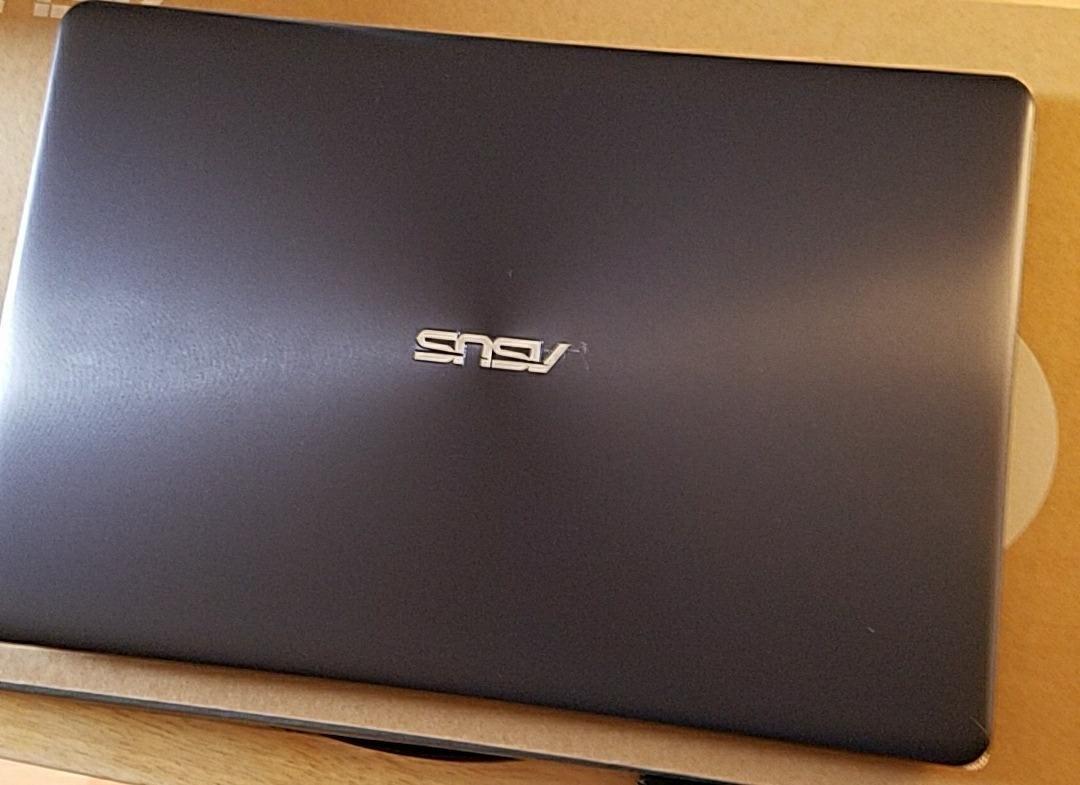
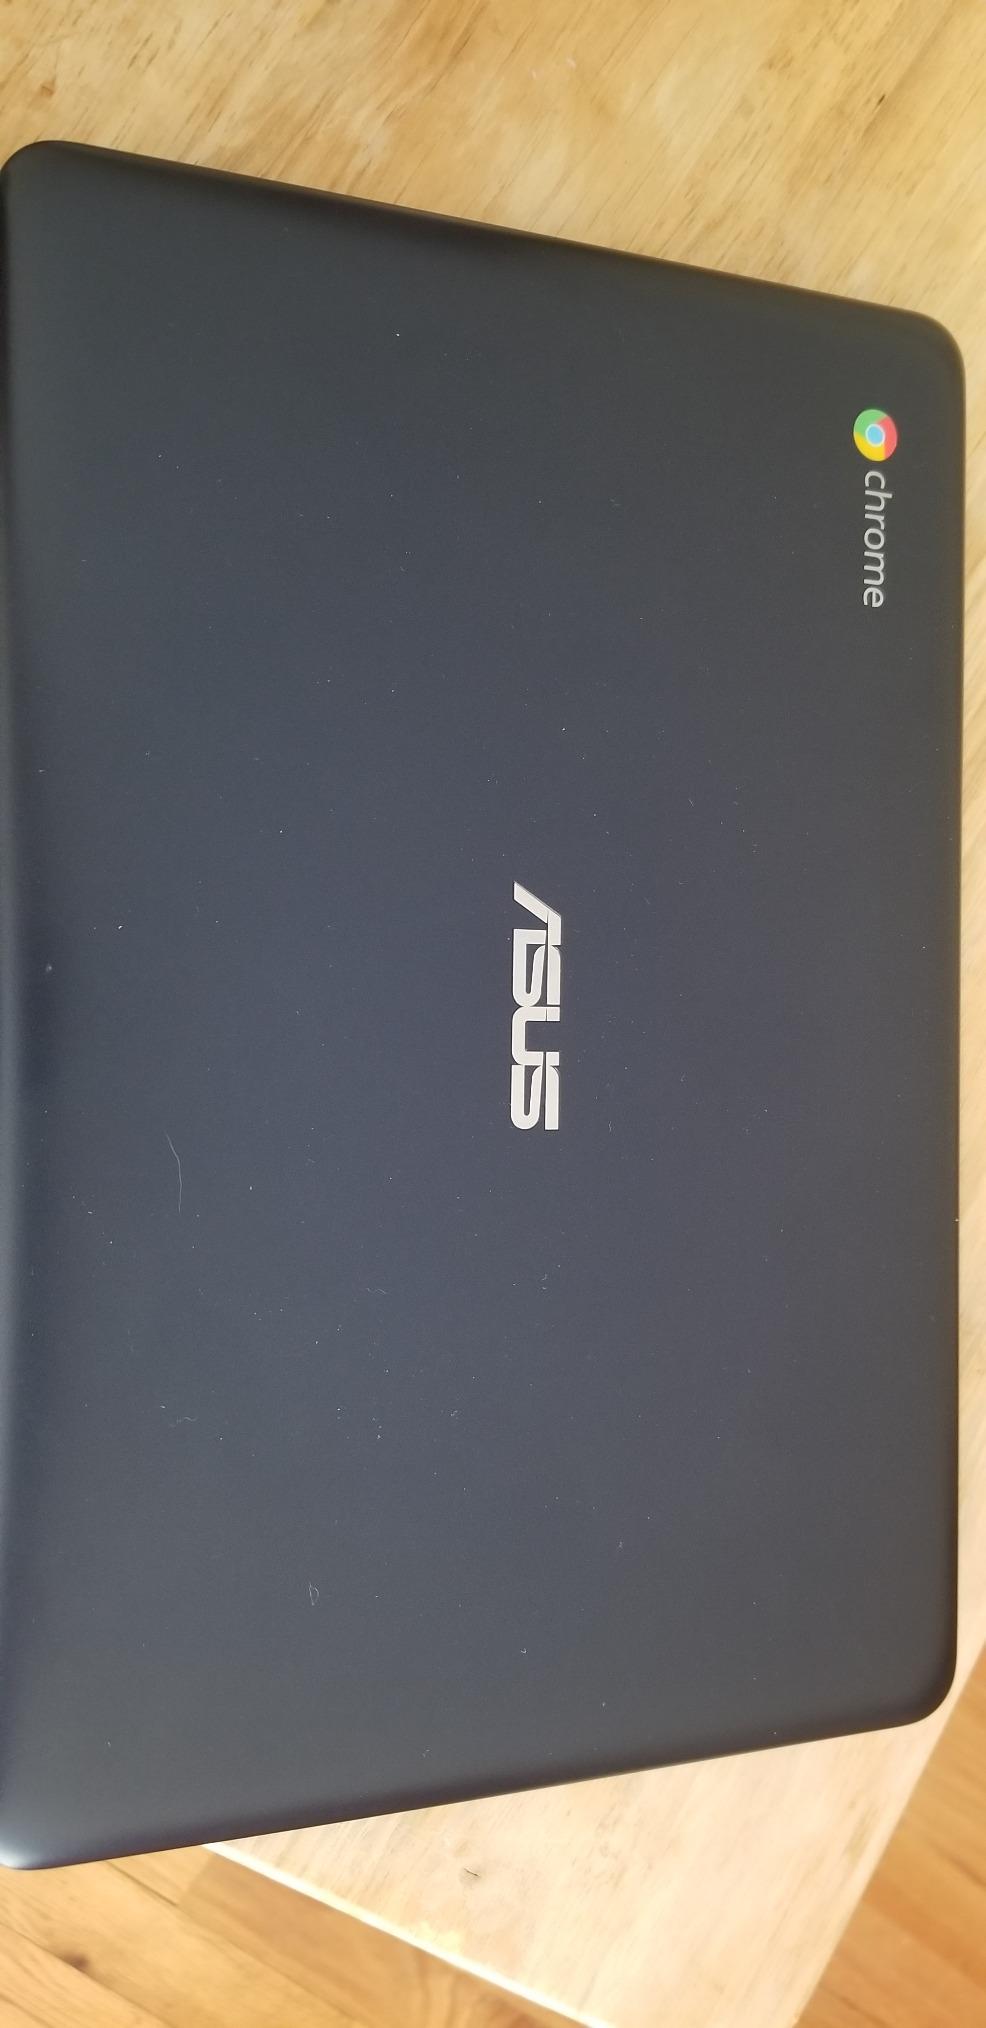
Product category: laptop
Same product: no